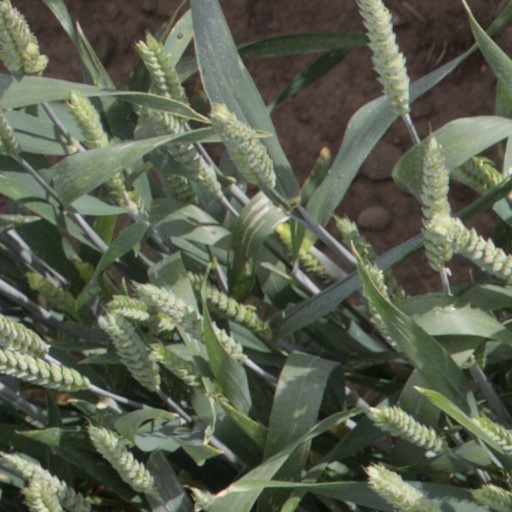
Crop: wheat